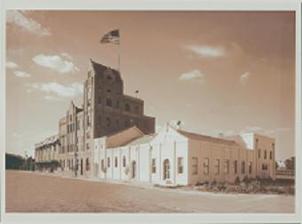
Building: Florida Brewing Company building
Country: United States of America
Year built: 1897
Historic brewery building Not to be confused with Florida Brewery or Florida Beer Company . Florida Brewing Company Building General information Address 1234 E 5th Ave Town or city Tampa , Florida Country United States Coordinates 27°57′32″N 82°26′45″W / 27.959°N 82.44594°W / 27.959; -82.44594 The Florida Brewing Company building is a historic brewery building that once housed Ybor City Brewing Company, which became Florida Brewing Company. It has been restored and converted into a law office. It is the tallest building in Tampa 's Ybor City Historic District . History The Florida Brewing Company Building was built to house the Florida Brewing Company, which was founded in 1896 by cigar industrialists Vicente Ybor and Edward Manrara . The brewery building is six stories tall and remains the tallest building in Ybor City. Florida Brewing Company was the first brewery in the state of Florida . When operational in the late-19th and early-20th centuries, the building housed the leading exporter of beer to Cuba and was a leader in western Florida. After brewing operations ceased, the building was used for a variety of purposes, although it was eventually abandoned and fell into disrepair. Recently, the building was renovated and is now home to several commercial enterprises. It was built on the Government Spring, which originally supplied water to the military men of Fort Brooke. Florida's Paleo Indians believed the water in the spring to be of a sacred nature. Prior to Anglo settlement, they brought their sick and wounded to bathe in the water with the belief that it would cure their injuries and diseases. Nearly every native tribe respected the spring's holiness and thus would use the land around the spring as a peace zone, where no one would attack. Influenced by these tales and others in Europe, Spanish Conquistadors fell under the belief that there were crystalline fountains of youth hidden in the springs. Juan Ponce de León helped spread these rumors when he and a Spanish Armada set out to find a mythical fountain of youth. Many still believe the spring to have supernatural powers. In its prime, The Florida Brewing Company produced 80,000 barrels of beer annually. It was the leading exporter of beer to Cuba in the U.S. and the premier brewery on Florida's west coast. Theodore Roosevelt and his Rough Riders visited for a beer in celebration after the Spanish–American War . The brewery survived the adversities of the Prohibition and the Great Depression. However, the business closed in 1961 as a result of the embargo on Cuba and the opening of rival breweries by Anheuser-Busch and the Joseph Schlitz Brewing Company in Tampa. After brewery closing In the years following its closing, the former brewery served several purposes. It was used as a storage place for fresh tobacco in the 1960s and later became a bomb shelter throughout the Cold War . However, it was abandoned for the latter 25 years of the 20th century, and its condition declined. The former brewery became generally considered a detriment to the redevelopment of Ybor City. Restoration and current use In 1999, attorney Dale Swope and contractor Joseph Kokolakis purchased the building to restore and convert it into a law firm and office space. The restoration project received a Builders' Choice grand award in adaptive re-use. Timeline 1897 – This year marked the grand opening of The Florida Brewing Company and distribution of the La Tropical line. Locals were invited to celebrate the launch with beer, barbecue and live music. 1898 – Teddy Roosevelt and his Rough Riders rode in for some brew before departing for the Spanish–American War. 1905 – The brewery combined with Tampa wholesale liquor and Ybor City Ice Works. 1906 – A fire, resulting from a lack of water pressure, caused $1,000 worth of damages. The Florida Supreme Court ruled against Tampa Water Works in a $25,000 judgment. 1913 – Although another fire caused $10,000 in damages, production was booming and the brewery was the main distributor to 80% of the bars in the area. 1915 – The Davis Bill Package, which prohibited the distribution of draft beer in Florida, was passed and caused owners to question further expansion. 1918 – The Volstead Act was passed and prohibition throughout the U.S was enacted. The brewery supposedly began serving soft drinks and cereal beverages. 1928 – Salvador Martinez Ybor was sentenced to six months in jail for illegally distributing alcoholic beverages. 1933 – With the prohibition over, the brewery opened under a new owner, Wilbur Leavine, who renamed the brewery Tampa, Florida Brewery Inc. 1936 – To compete with other beers of the time, the brewery introduced FLA 6 Beer. However, this line of ale was dropped within a year because a state law which prohibited advertising for alcoholic content was passed. 1949 – The brewery introduced a new cone top can line to increases sales. 1950 – Sales doubled and production reached 300 barrels or 5,000 cases a day as a result of the new line of cans, fermenting storage cellars, a warehouse and equipment. 1953 – The brewery dropped the coned top can line and opted for a flat top instead. 1961 – The brewery closed due to the embargo on Cuba and the opening of the Anheuser-Busch Company . Samuel Greenburg, owner of Brewers and Bottlers Equipment Corporation, bought the brewery. 1962 – Greenburg sold the south portion of the brewery to Corral, Wodiska & Company Cigar Manufacturers. The building was used as a storage place for fresh tobacco. 1999 – Dale Swope and Joe Kokolakis purchased the dilapidated brewery and renovated the building. 2001 – With renovations complete, a number of corporate tenants acquired office space in the building. References